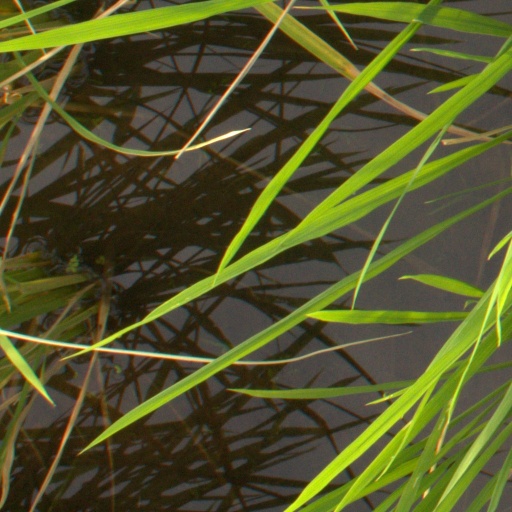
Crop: rice